1966 New York City smog

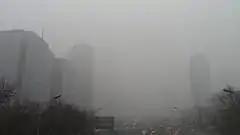
The 1966 New York smog served as a historical precedent for air pollution in China in the 2010s ("pictured is Beijing in early 2013").

The full range of negative health effects arising from the September 11 attacks came to light in the years following the attacks. The 1966 smog serves, along with the earlier major New York City smog events in 1953 and 1963, as a precedent used for comparison with the air effects caused by the collapse of the World Trade Center. The 1966 smog and other historical smog events differ from the September11 pollution in significant ways that limit their usefulness as a point of comparison. Prior New York City smog events were chronic, cumulative, and caused by thousands of small sources, while the air impact of the September was sudden, intense, and the result of a single culpable source. The absence of prior events similar to the September11 attacks left "a hole in the medical library," and presented medical experts with a challenge in the absence of "hard knowledge about the health consequences of intense brief pollution."